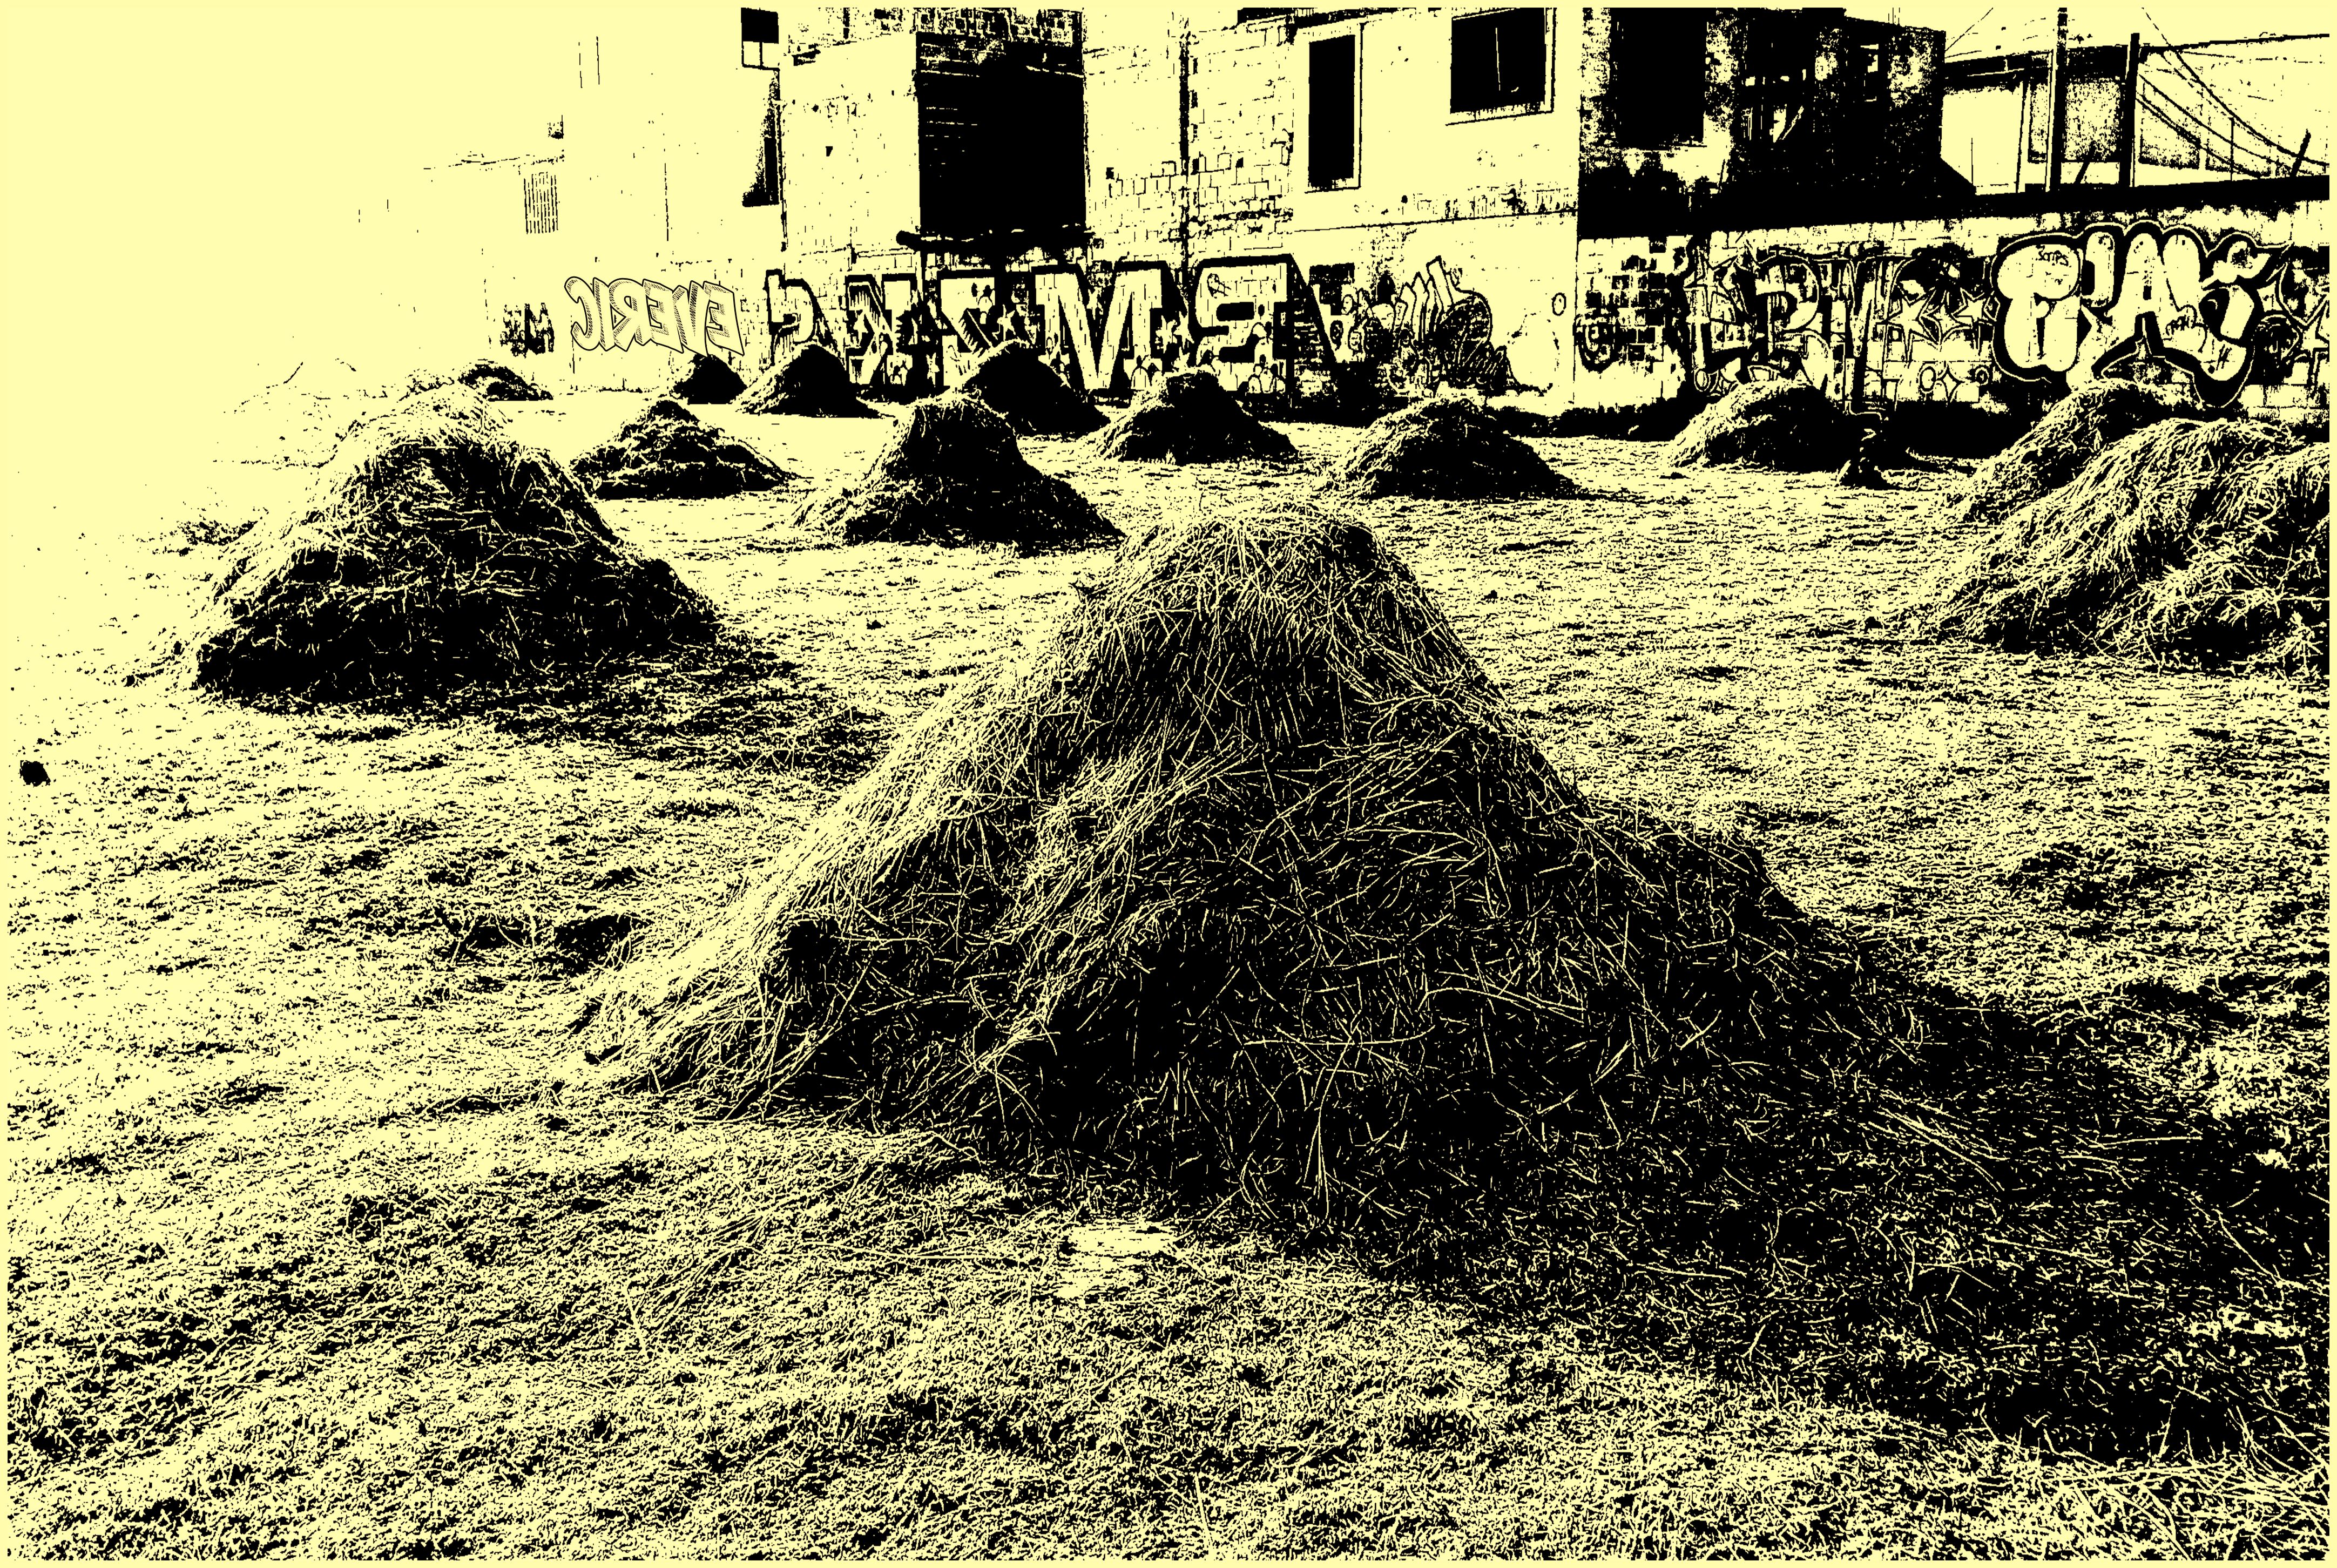
natural, tree, illustration, soil, plant